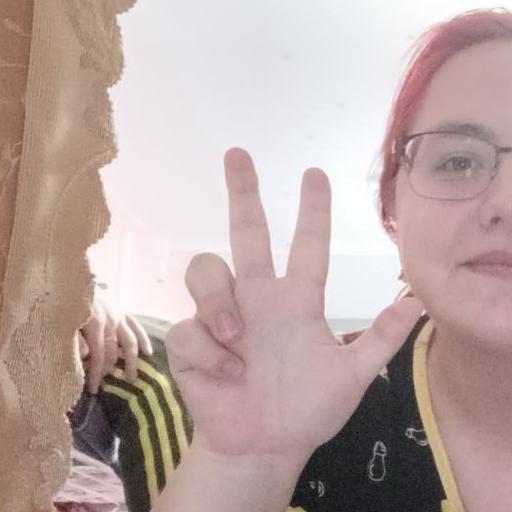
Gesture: three2